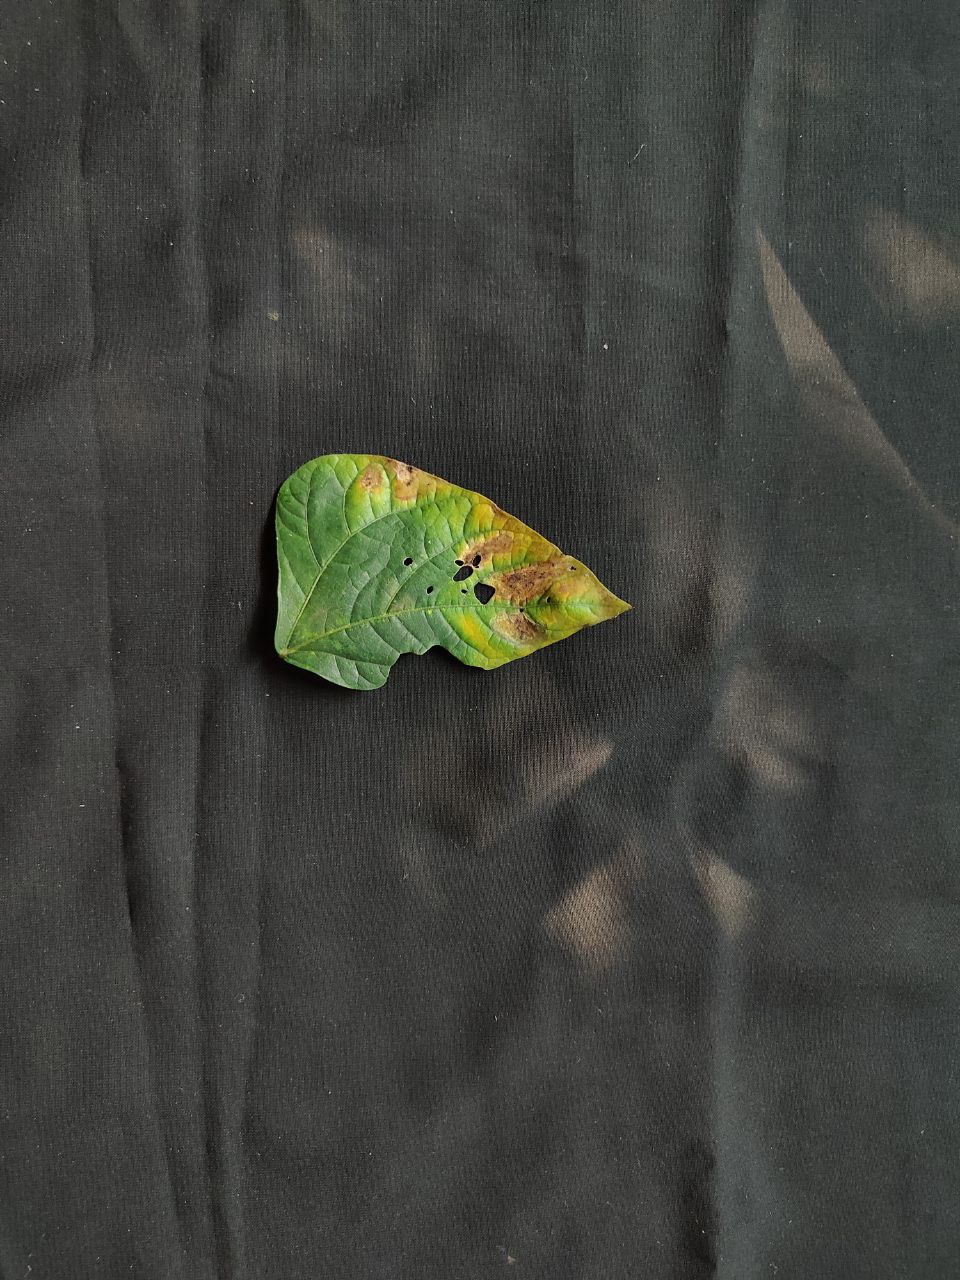
Crop: cowpea
Leaf condition: Bacterial wilt